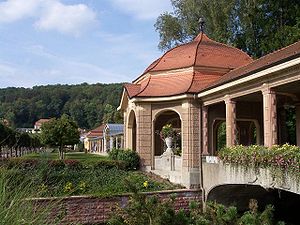
Bad Brückenau / Historie
Overdækket vandresti i Kurparken
Bad Brückenau er en by i Landkreis Landkreis Bad Kissingen i Regierungsbezirk Unterfranken i den tyske delstat Bayern. Det er en kurby, og ligger i den bayerske del af bjergområdet Rhön.